Connelly v RTZ Corp plc

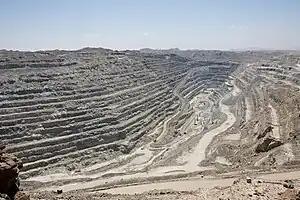

is a conflicts of laws case, important for UK company law and English tort law, concerning the claim of a worker in Namibia attempting to sue an employer headquartered in the United Kingdom for breach of the duty of care to ensure proper health and safety in the workplace.